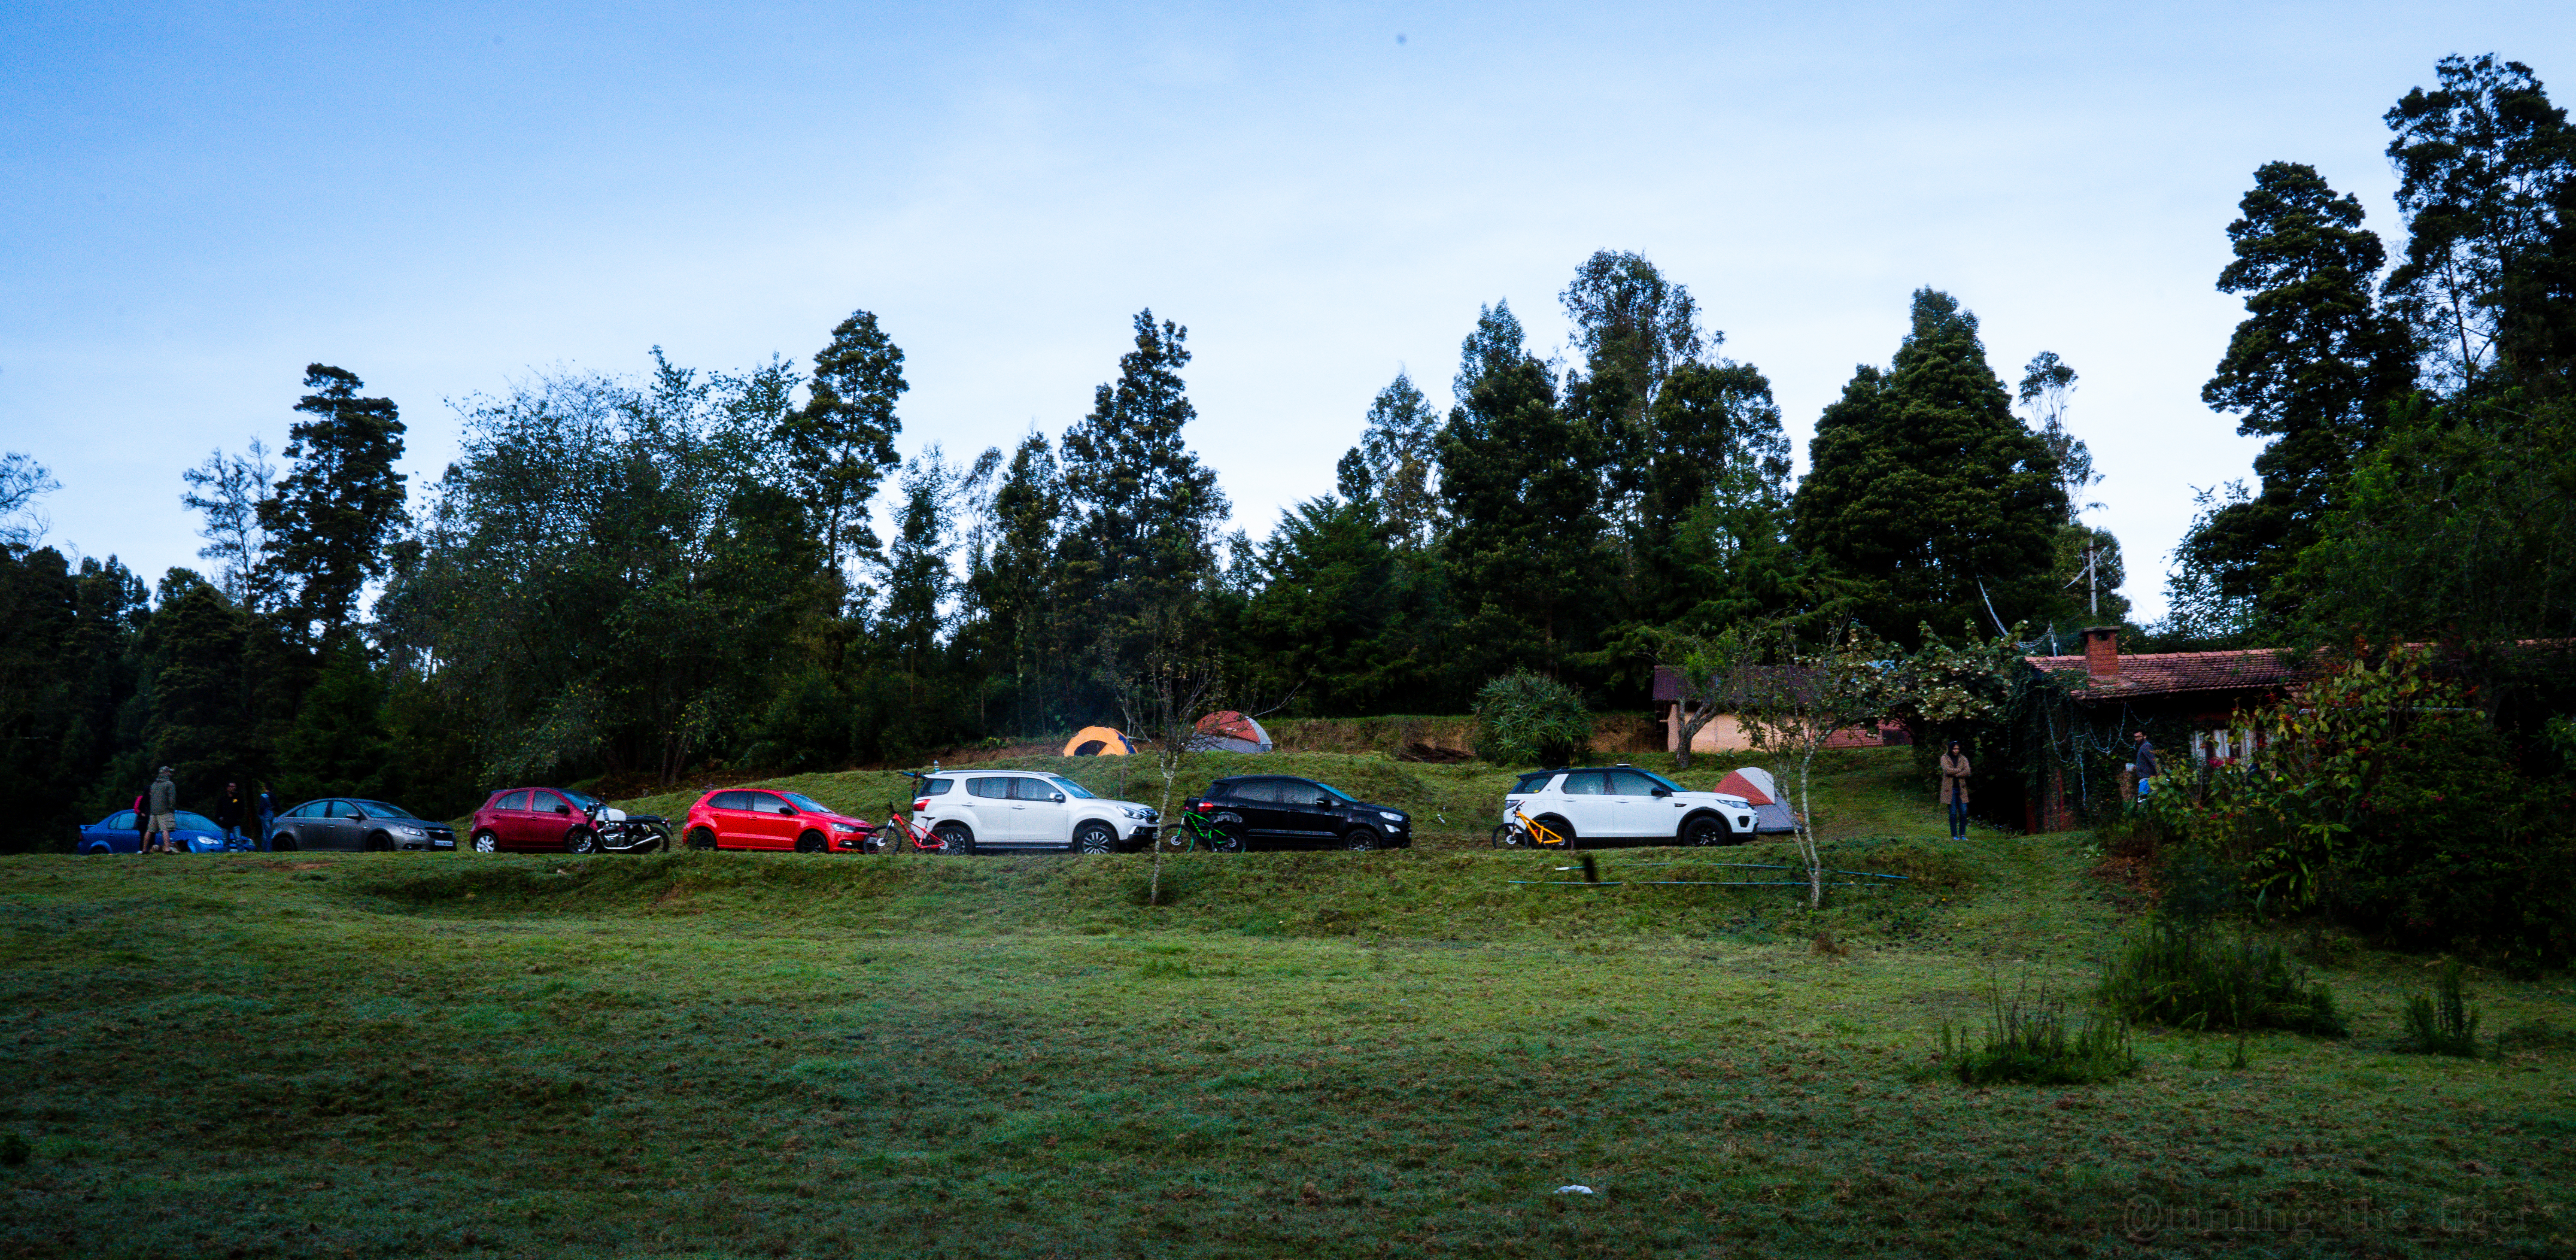
vacation, friends, family, cars, different, colours, destination, vehicle, car, tree, compact car, landscape, parking, automotive exterior, camping, recreation, family car, subcompact car, parking lot